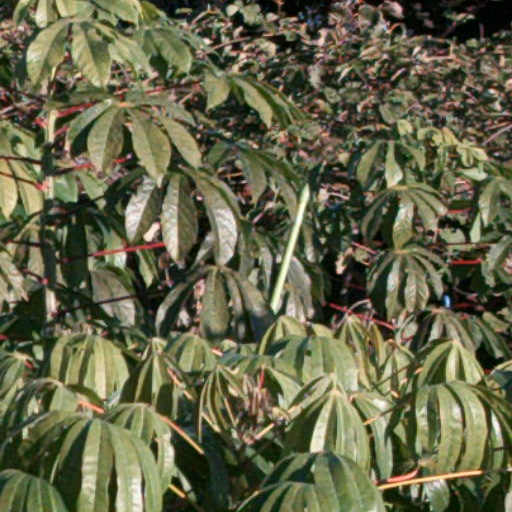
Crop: cassava